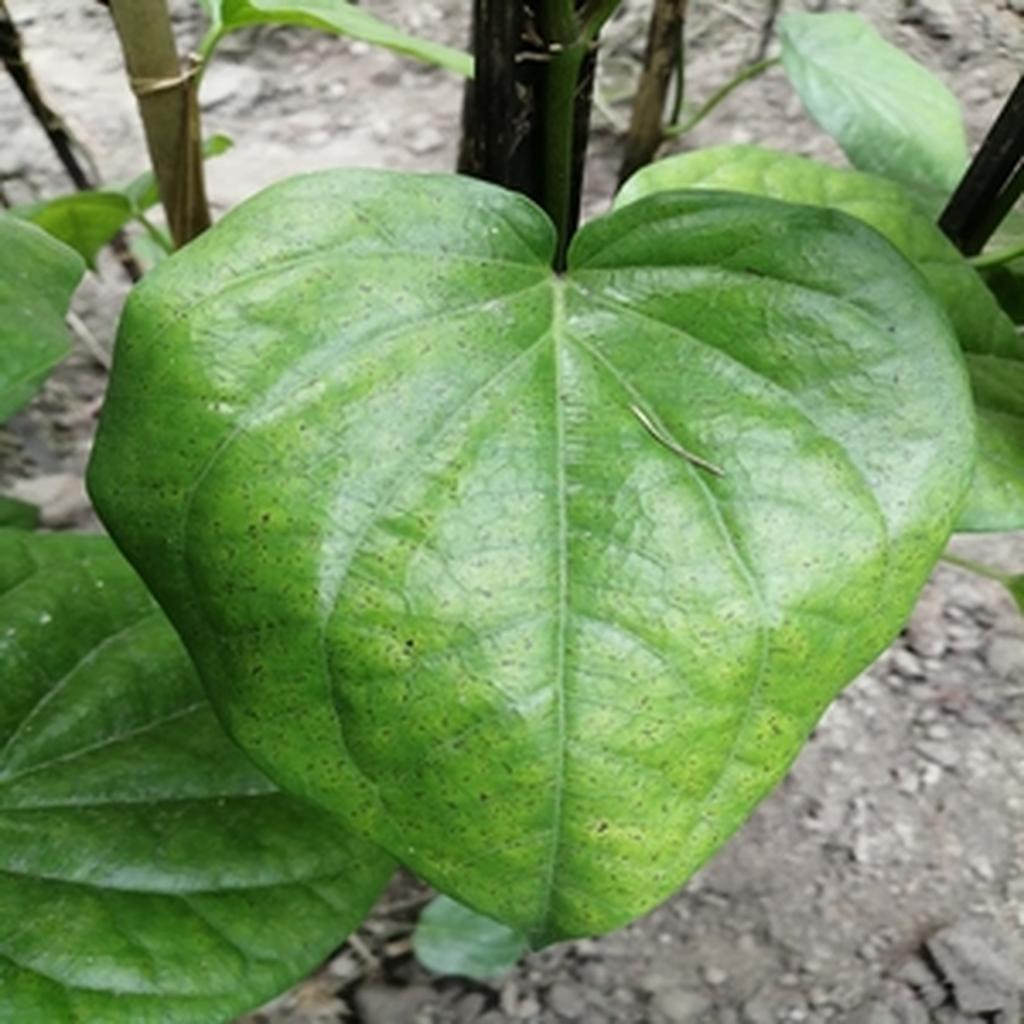
Label: Leaf_Spot